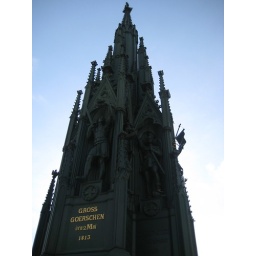
monument on the hill near our hostel